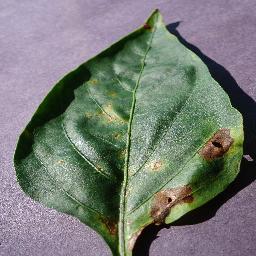
Label: Pepper,_bell___Bacterial_spot